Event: Ecuador Earthquake
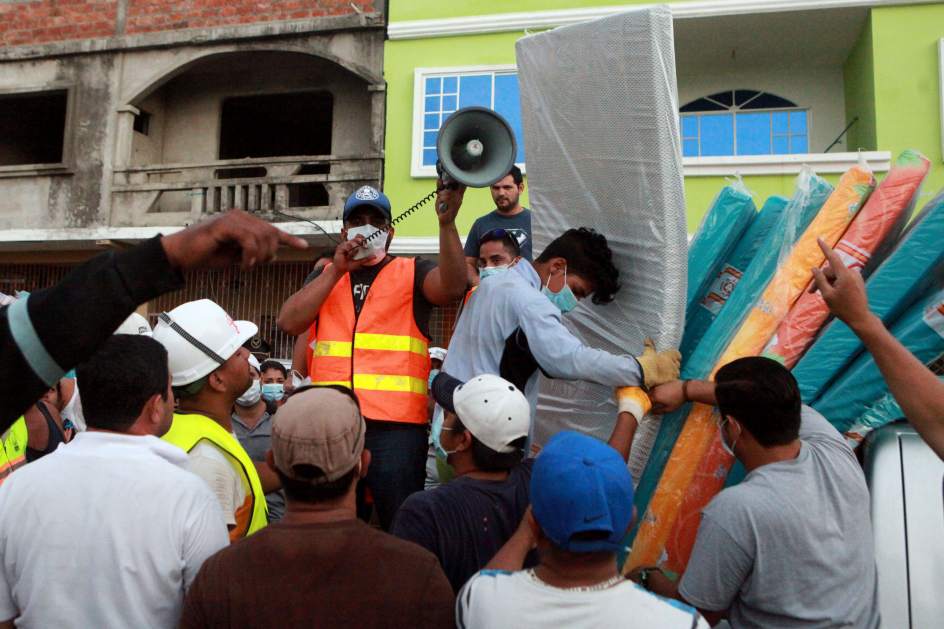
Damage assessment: no_damage